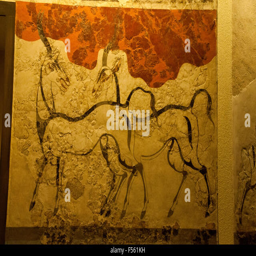
archaeological museum exhibits dozens of well known pieces from several eras like the wall